Meursanges

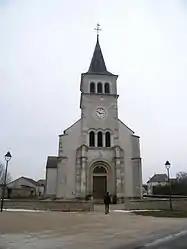
The church in Meursanges

Meursanges is a commune in the Côte-d'Or department in eastern France.